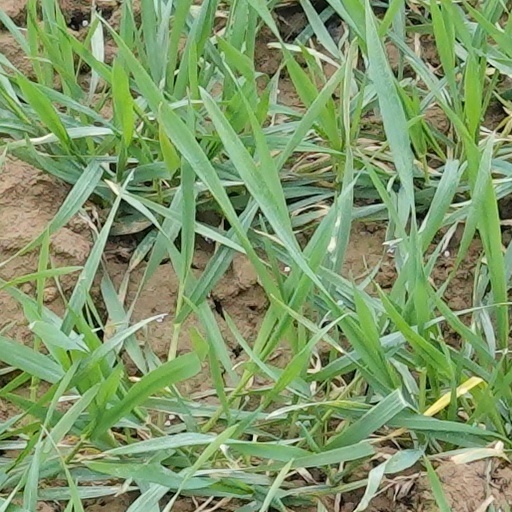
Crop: wheat